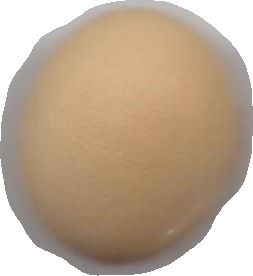
Variety: Dega